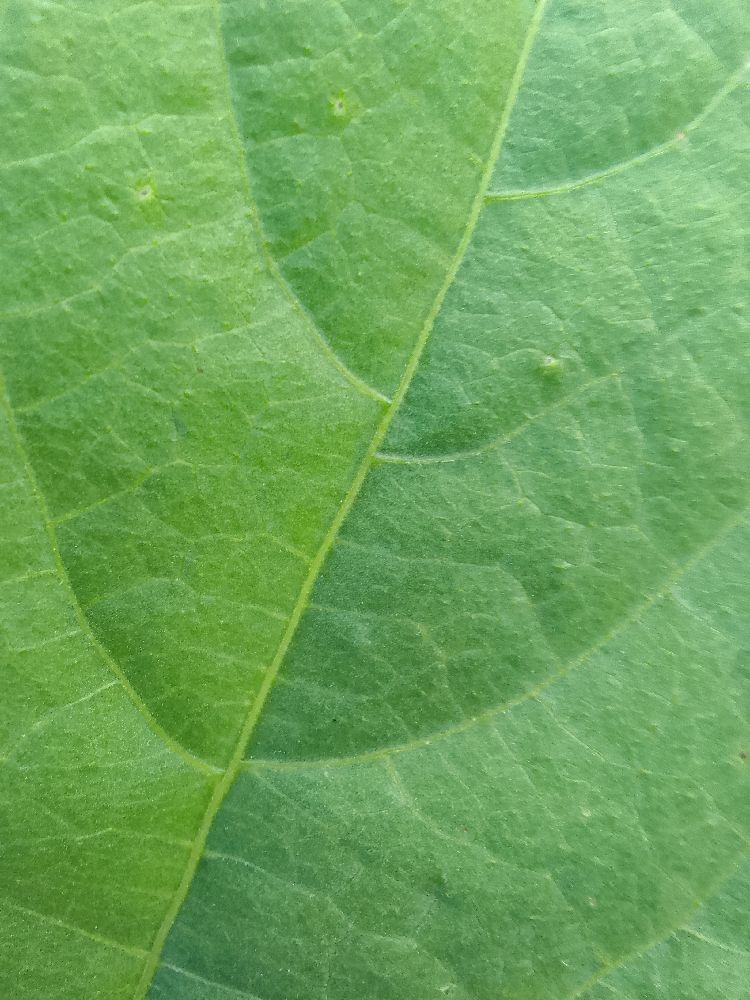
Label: healthy